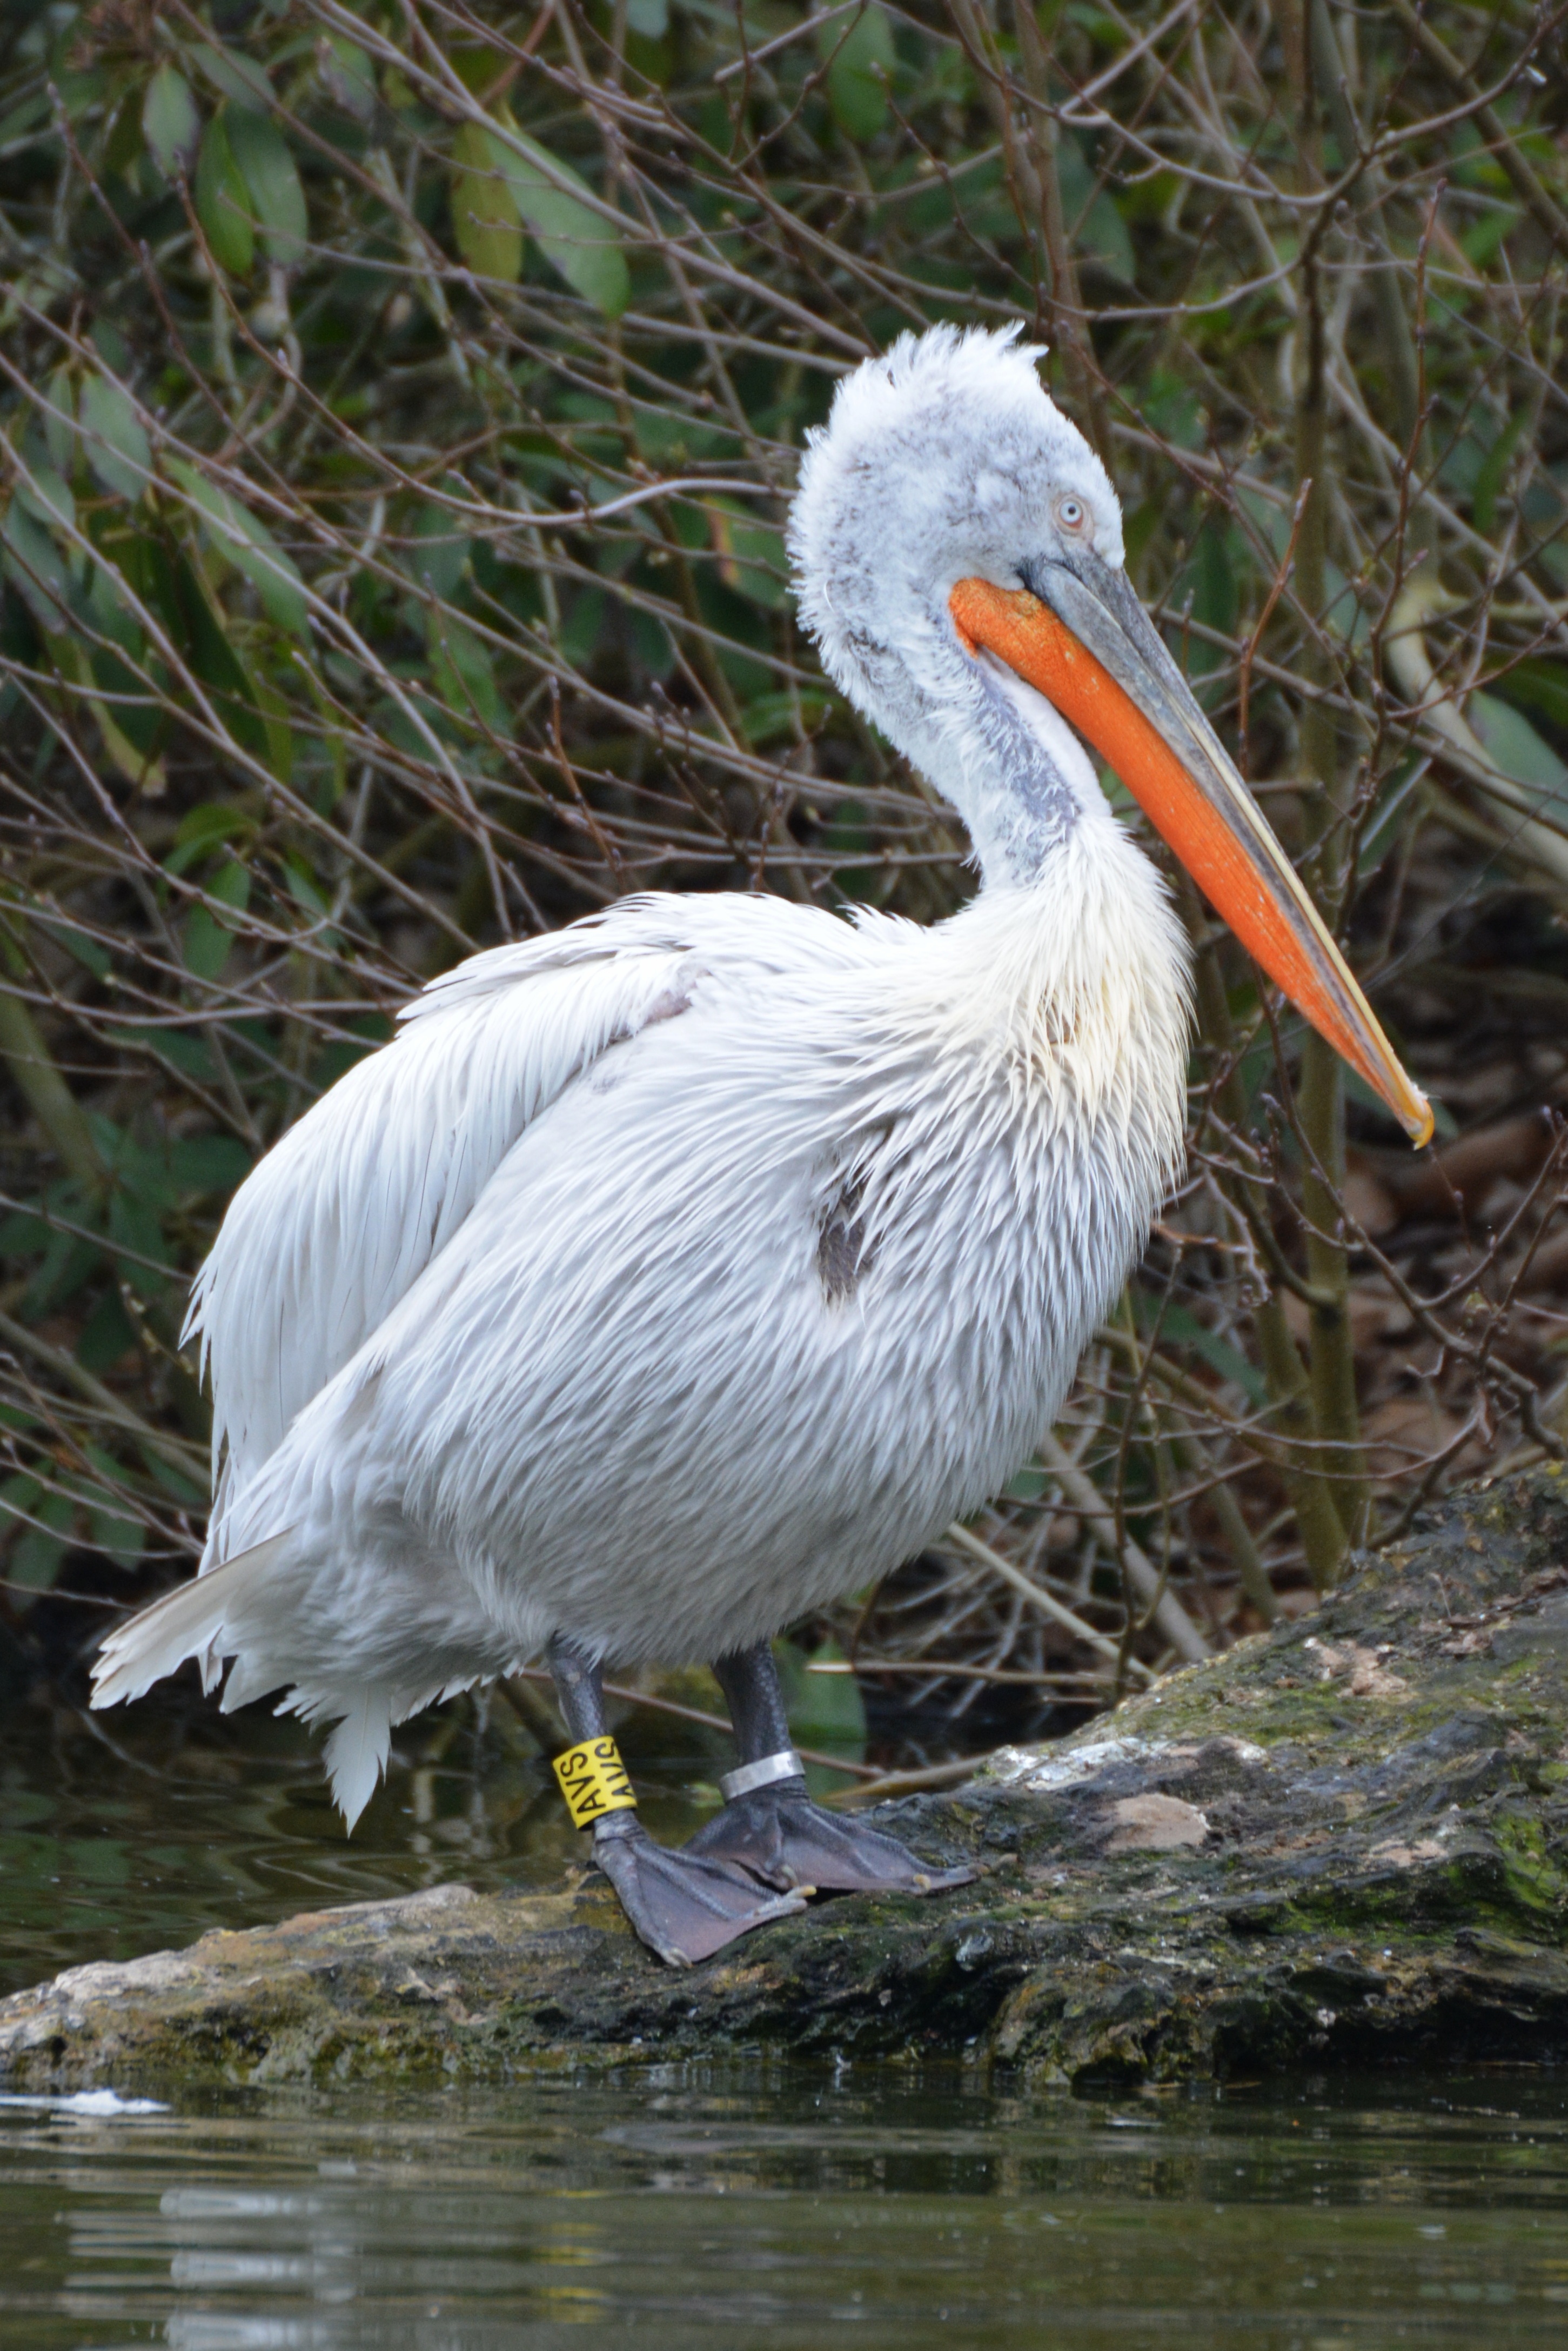
bird, animal, pelican, seabird, wildlife, beak, fauna, vertebrate, waterfowl, heron, pelecaniformes